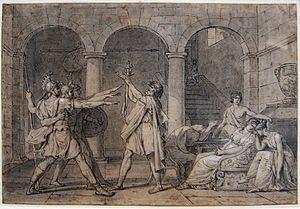
Le serment des Horaces au Palais des beaux-arts de Lille.
Le palais des Beaux-Arts de Lille est un musée municipal d'art et d'antiquités situé place de la République à Lille, dans la région Hauts-de-France. C'est l’un des plus grands musées de France et le plus grand musée des beaux-arts, en dehors de Paris, en nombre d'œuvres exposées.
Le Serment des Horaces est un tableau du peintre français Jacques-Louis David, achevé en 1785. Ce tableau est considéré comme un des chefs-d’œuvre du néoclassicisme tant dans son style que dans sa description austère du devoir. Le tableau est de grande taille : 330 centimètres de hauteur et 425 centimètres de largeur. Il est conservé au Musée du Louvre.